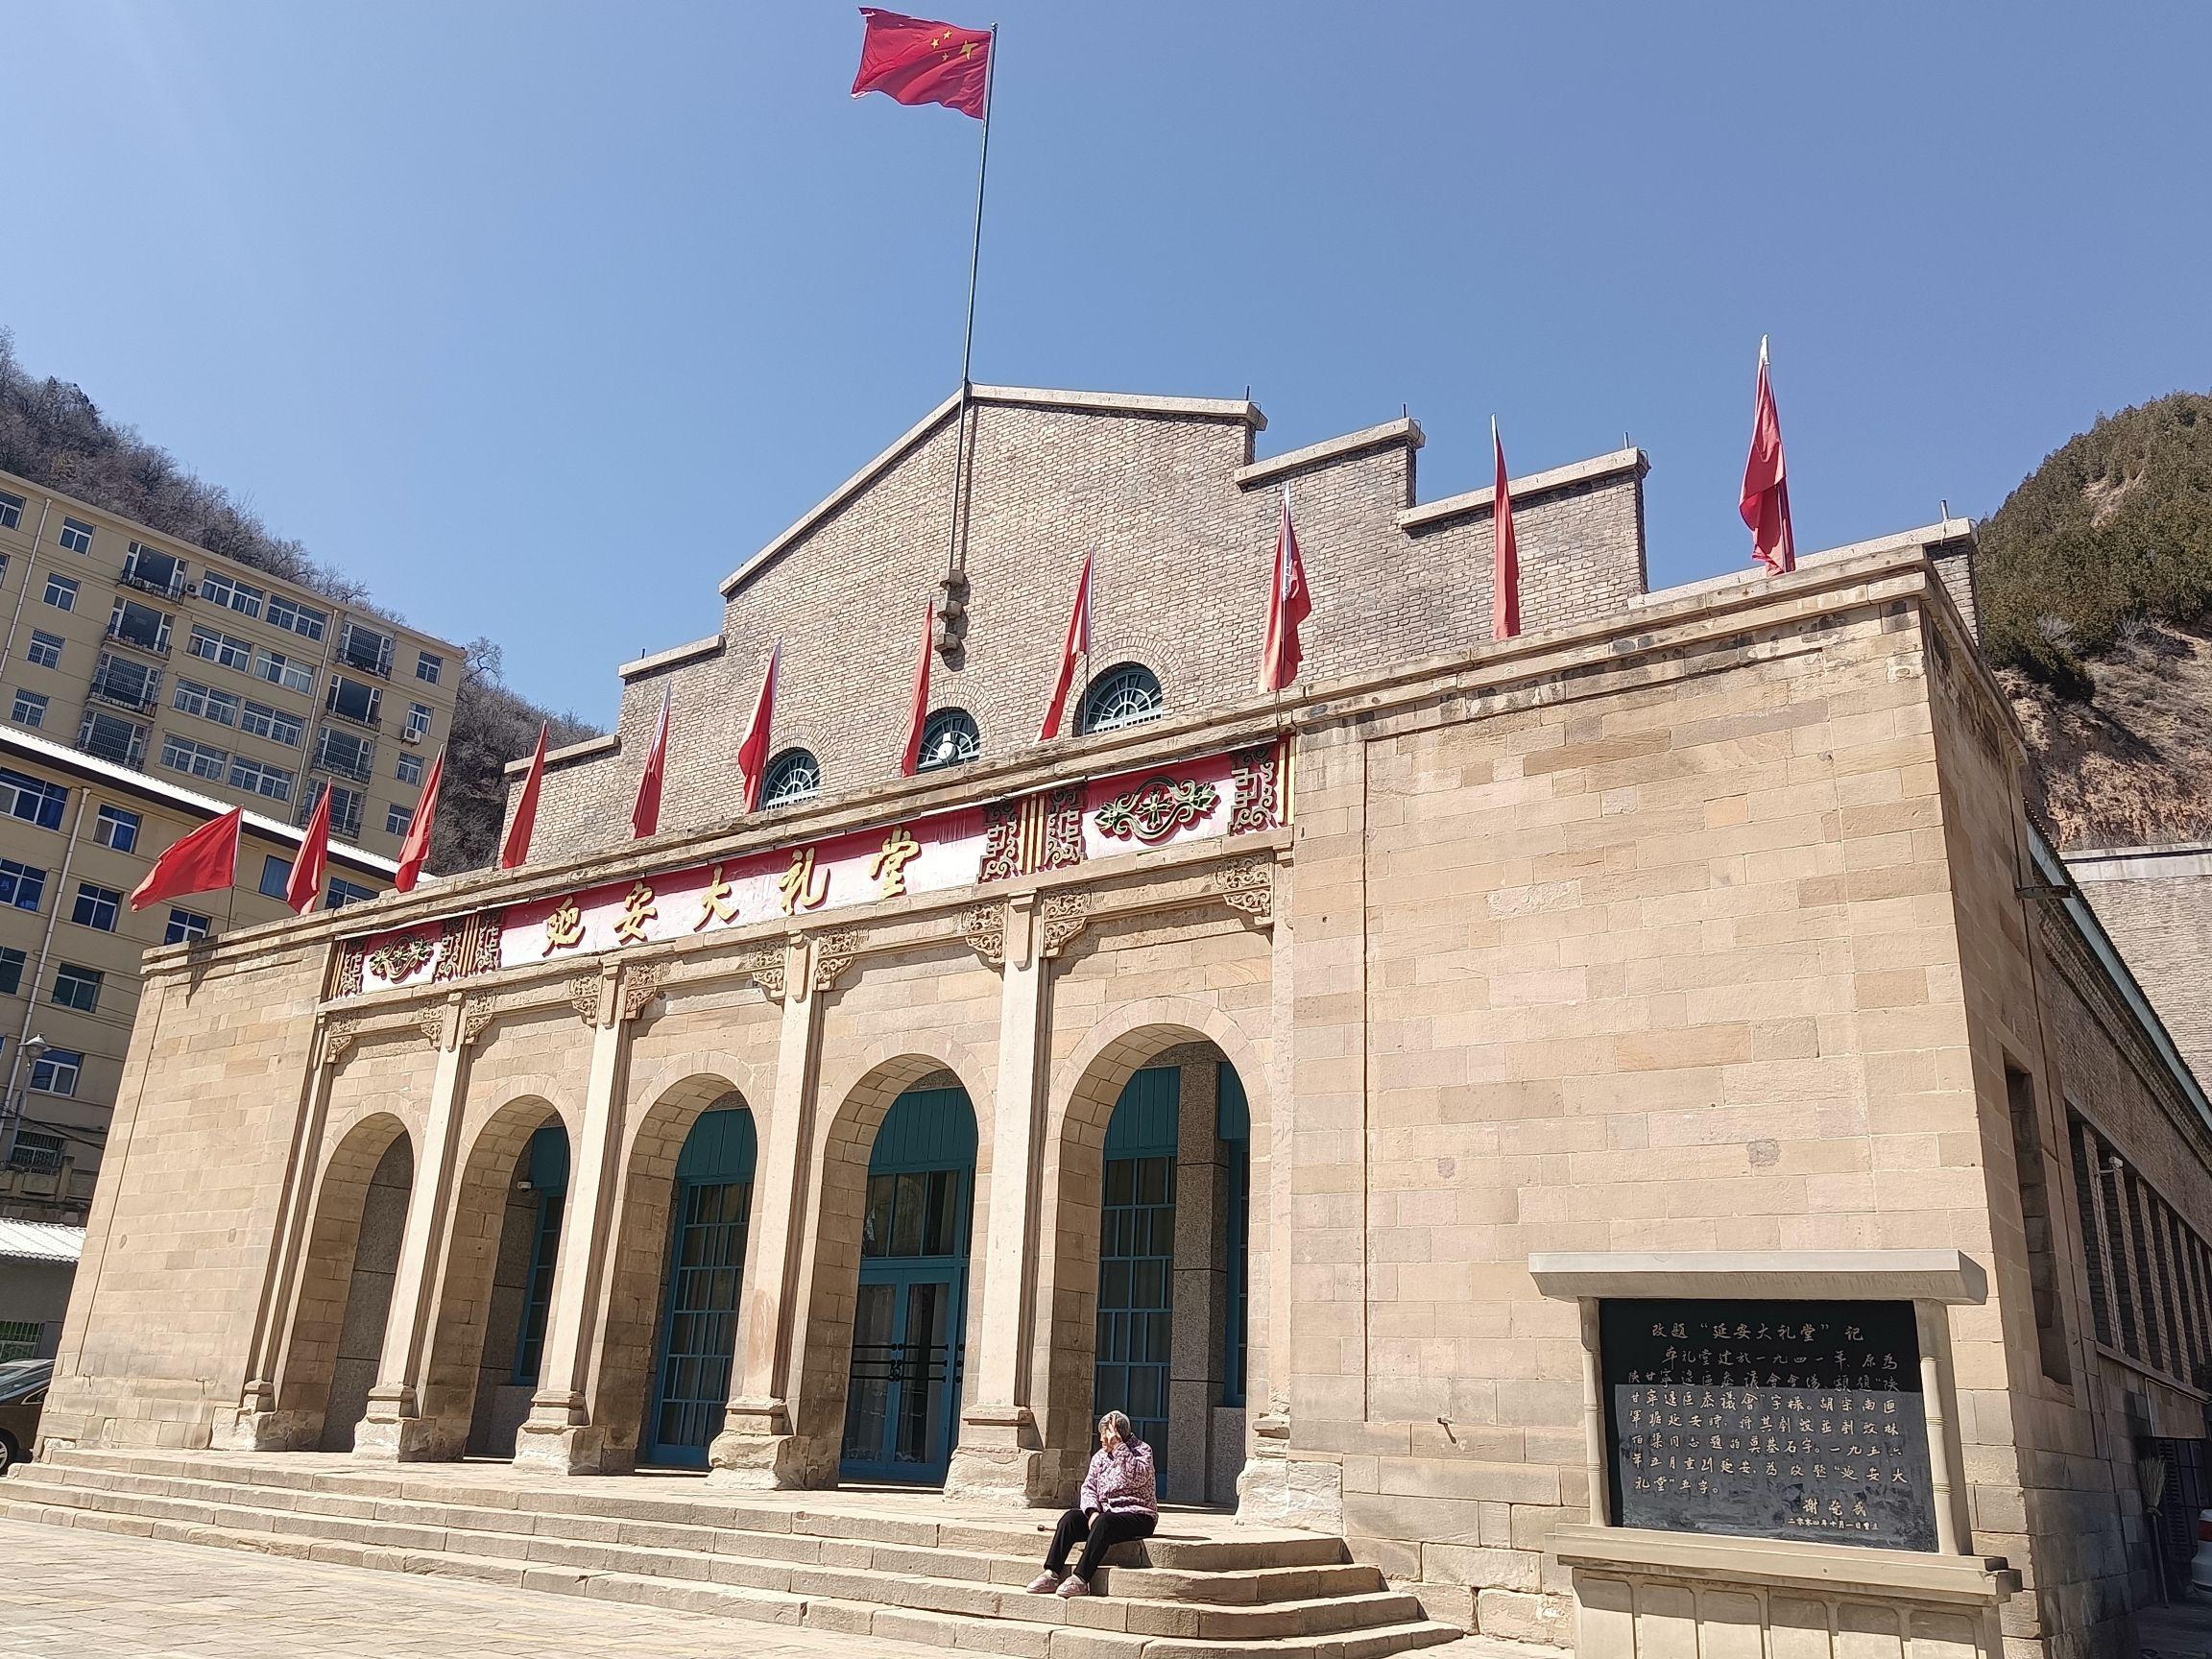
地标名称：延安大礼堂
所在城市：延安市·宝塔区